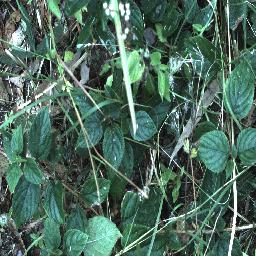
Label: lantana